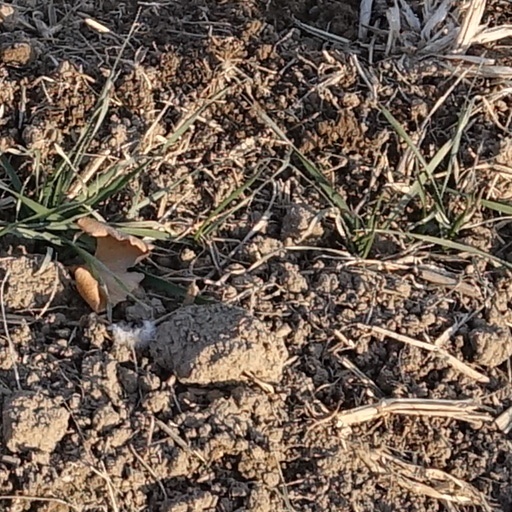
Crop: wheat